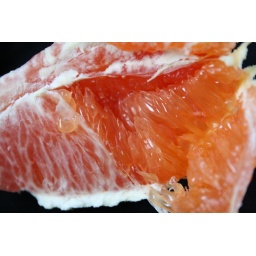
i was getting grossed out by the orange i was eating during lunch one day.